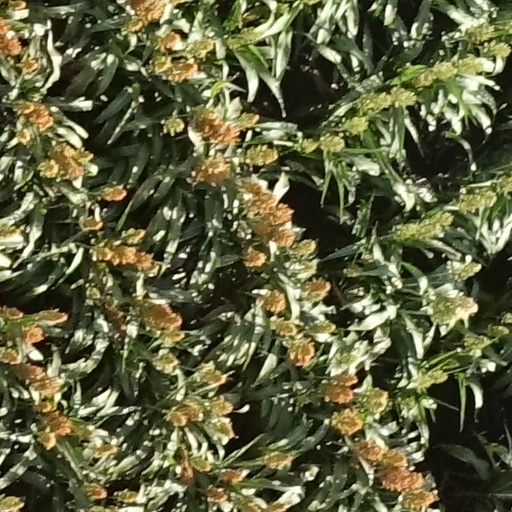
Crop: sorghum